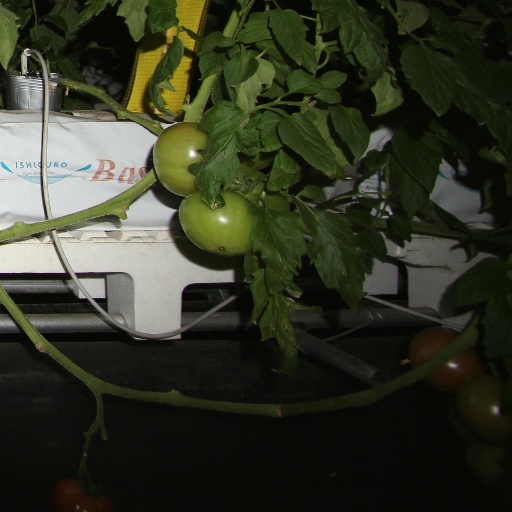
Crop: tomato